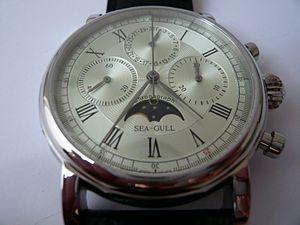
Tianjin Sea Gull Watch Manufacturing Group est la principale entreprise horlogère chinoise.